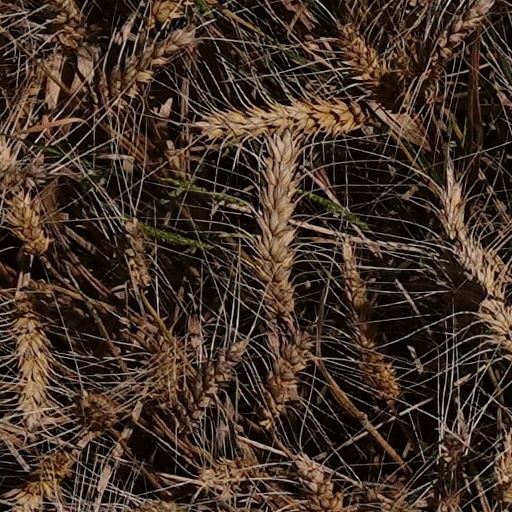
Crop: wheat